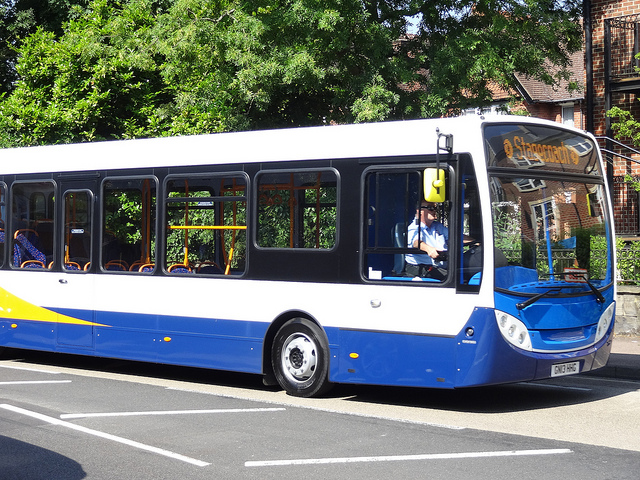
A public bus is bring operated by a man wearing a blue shirt.

A city bus is parked at a curb.

A street scene with focus on a city bus.

A city bus appears relatively empty as the driver waits.

A blue and white bus parked on the side of the street.